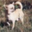
Label: dog